Gearing-class destroyer

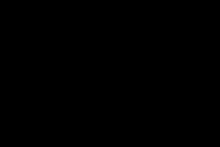
Chart showing the development of the "Gearing" class.

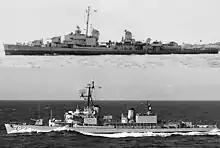
(top) as delivered and (bottom) after FRAM I.

Following World War II most of the class had their AA and anti-submarine warfare (ASW) armament upgraded. The 40 mm and 20 mm guns were replaced by two to six /50 caliber guns in up to two twin and two single mountings. One depth charge rack was removed and two Hedgehog ASW mortar mounts added. The K-guns were retained. Nine additional (for a total of 35) ships were converted to radar picket destroyers (DDR) in the early 1950s; these typically received only one 3-inch twin mount to save weight for radar equipment, as did the wartime radar pickets. Nine ships were converted to escort destroyers (DDE), emphasizing ASW. was the most thorough DDE conversion, with 4 3-inch/70 caliber guns in twin enclosed mounts, two Weapon Alpha launchers, four new 21-inch torpedo tubes for the Mark 37 ASW torpedo, and one depth charge rack.